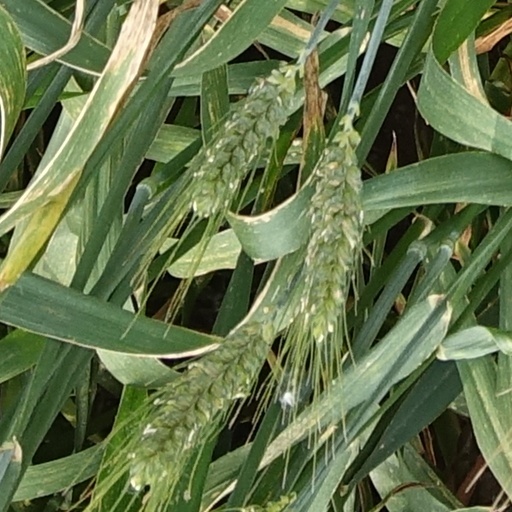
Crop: wheat